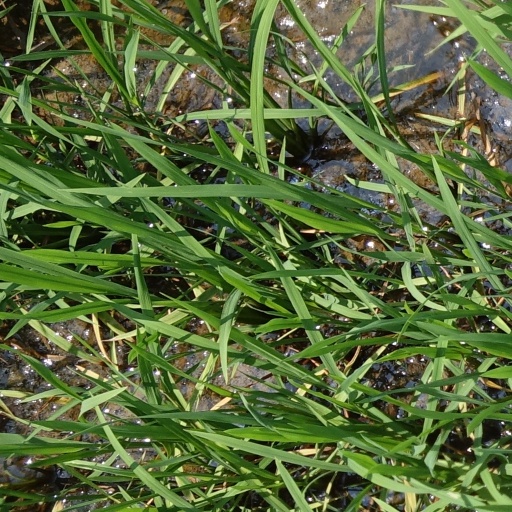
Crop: rice